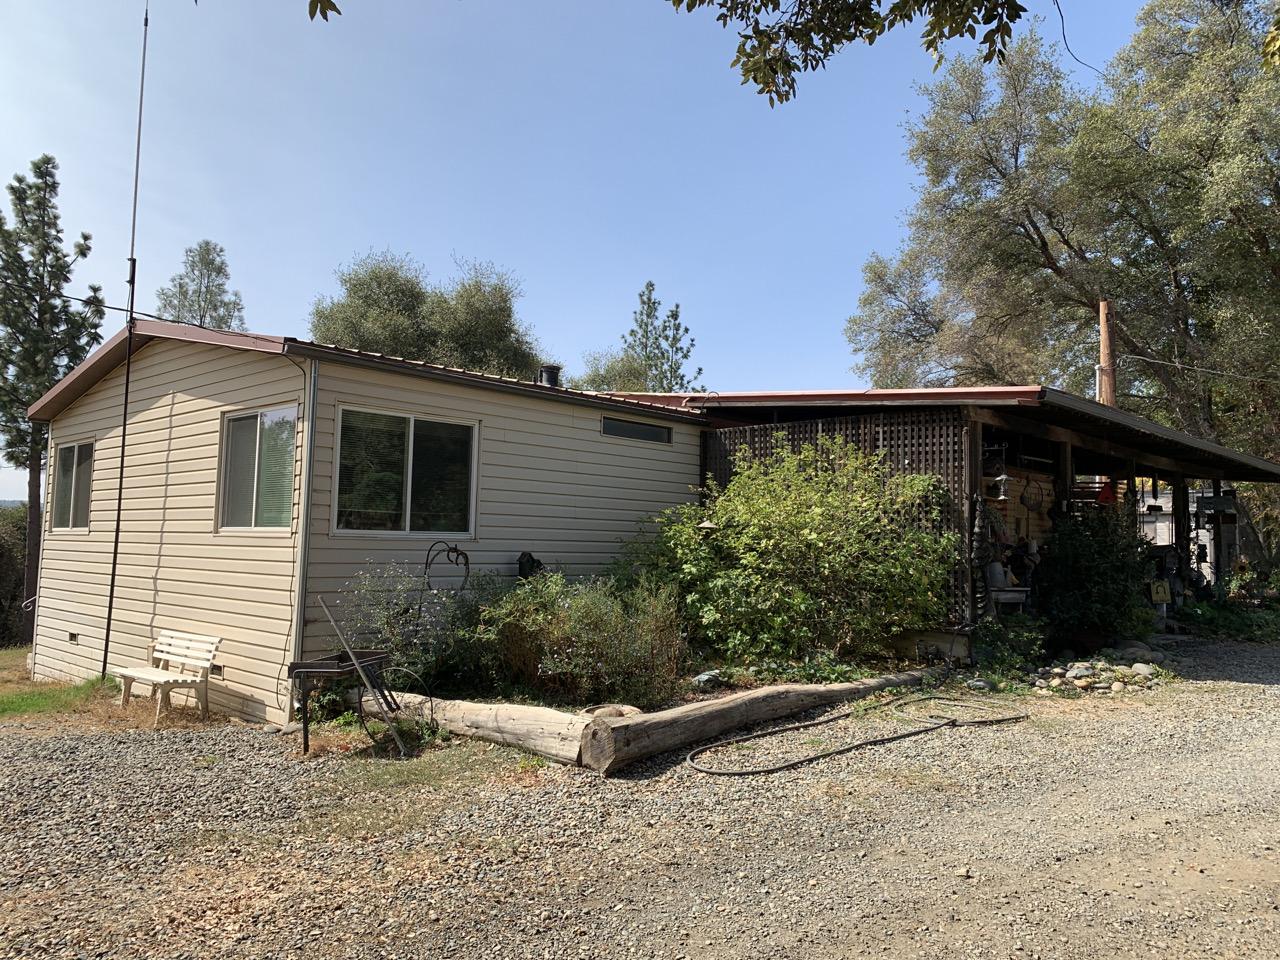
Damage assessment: no_damage